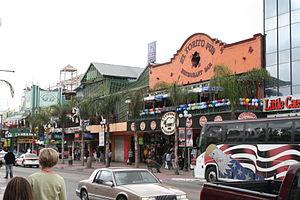
Tijuana No! est un groupe de ska et punk rock mexicain, originaire de Tijuana, en Basse-Californie. Son leader Luis Güereña meurt en 2004 d'une crise cardiaque. Le groupe, initialement appelé NO, est formé en 1989 et se sépare en 2002. Il joue occasionnellement, notamment en 2006, avant de se réunir officiellement en 2010.